Waverly (Leesburg, Virginia)

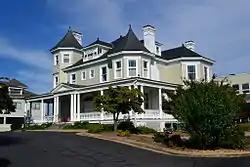

Waverly is a mansion in Leesburg, Virginia that was built for Robert Townley Hempstone (1842–1913) about 1890. The turreted frame house combines the Queen Anne style with elements of Colonial Revival architecture. Hempstone, a Baltimore businessman, retired to the property that was then on the southern outskirts of Leesburg. The house was built by John Norris and Sons, who were responsible for many prominent houses, churches and commercial structures in Leesburg. Norris' son, Lemuel Watson Norris, became an architect in Washington, D.C. and designed projects for his father's firm.